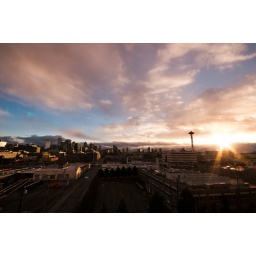
As viewed from the roof of our apartment building in South Lake Union.